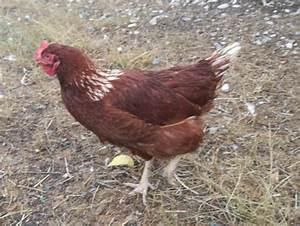
chicken